Eagles (band)

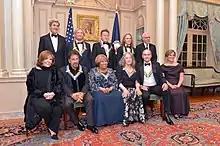
Eagles pictured at the Kennedy Center Honors

Despite Henley's statements the previous year, the band continued on and headlined the Classic West and Classic East concert in July 2017, which were organized by their manager Irving Azoff. Glenn Frey's son Deacon performed in his father's place, along with country musician Vince Gill. At the Classic West concert, the band was joined by Bob Seger who sang "Heartache Tonight", which he co-wrote. The band then continued to tour in the fall in the U.S.